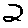
Label: 2